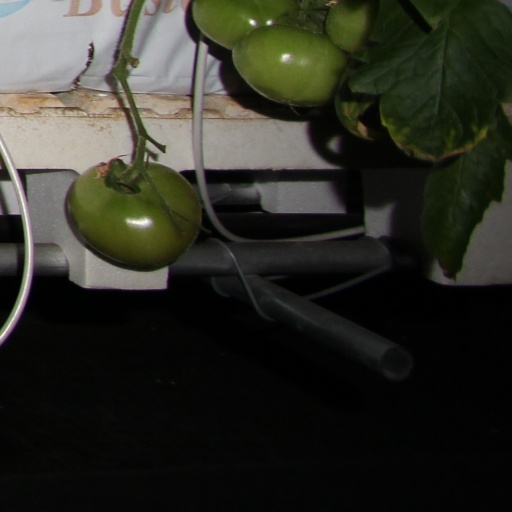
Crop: tomato